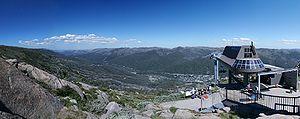
Thredbo est une station de ski dans le sud des Snowy Mountains en Nouvelle-Galles du Sud, Australie, dans le comté de la Snowy River et le parc national du Kosciuszko. Thredbo est situé à proximité de la ville de Jindabyne. L'accès des véhicules se fait par l'Alpine Way depuis Jindabyne ou Khancoban.
Les Alpes australiennes sont la partie méridionale de la cordillère australienne. Les Alpes traversent le Territoire de la capitale australienne, la Nouvelle Galles du sud et le Victoria, et comprennent seize parcs et réserves nationaux. Elles changent de nom en changeant d'État ; elles regroupent les Snowy Mountains en Nouvelle-Galles du Sud et la High Country dans l'État de Victoria et les monts Brindabella dans le Territoire de la capitale australienne. Qualifiées d'alpines par la présence de neige, ce sont surtout des collines ventrues avec, de temps en temps, quelques falaises.